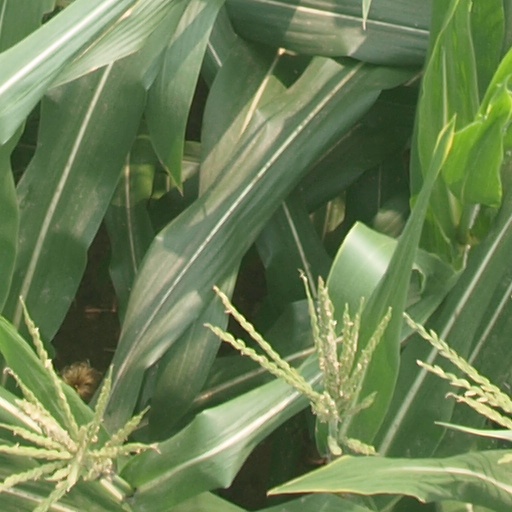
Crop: maize; corn